Jean-Marie Valentin

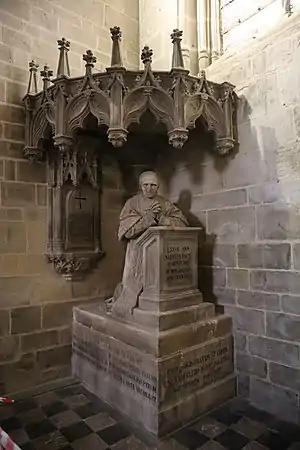
The monument to l'Abbé Aubré by Jean-Marie Valentin

For the Basilique Notre-Dame-de-l'Assomption de La Guerche-de-Bretagne, Valentin executed the memorial to Abbé Fourré. He also created a large statue of saint Joseph for this church.